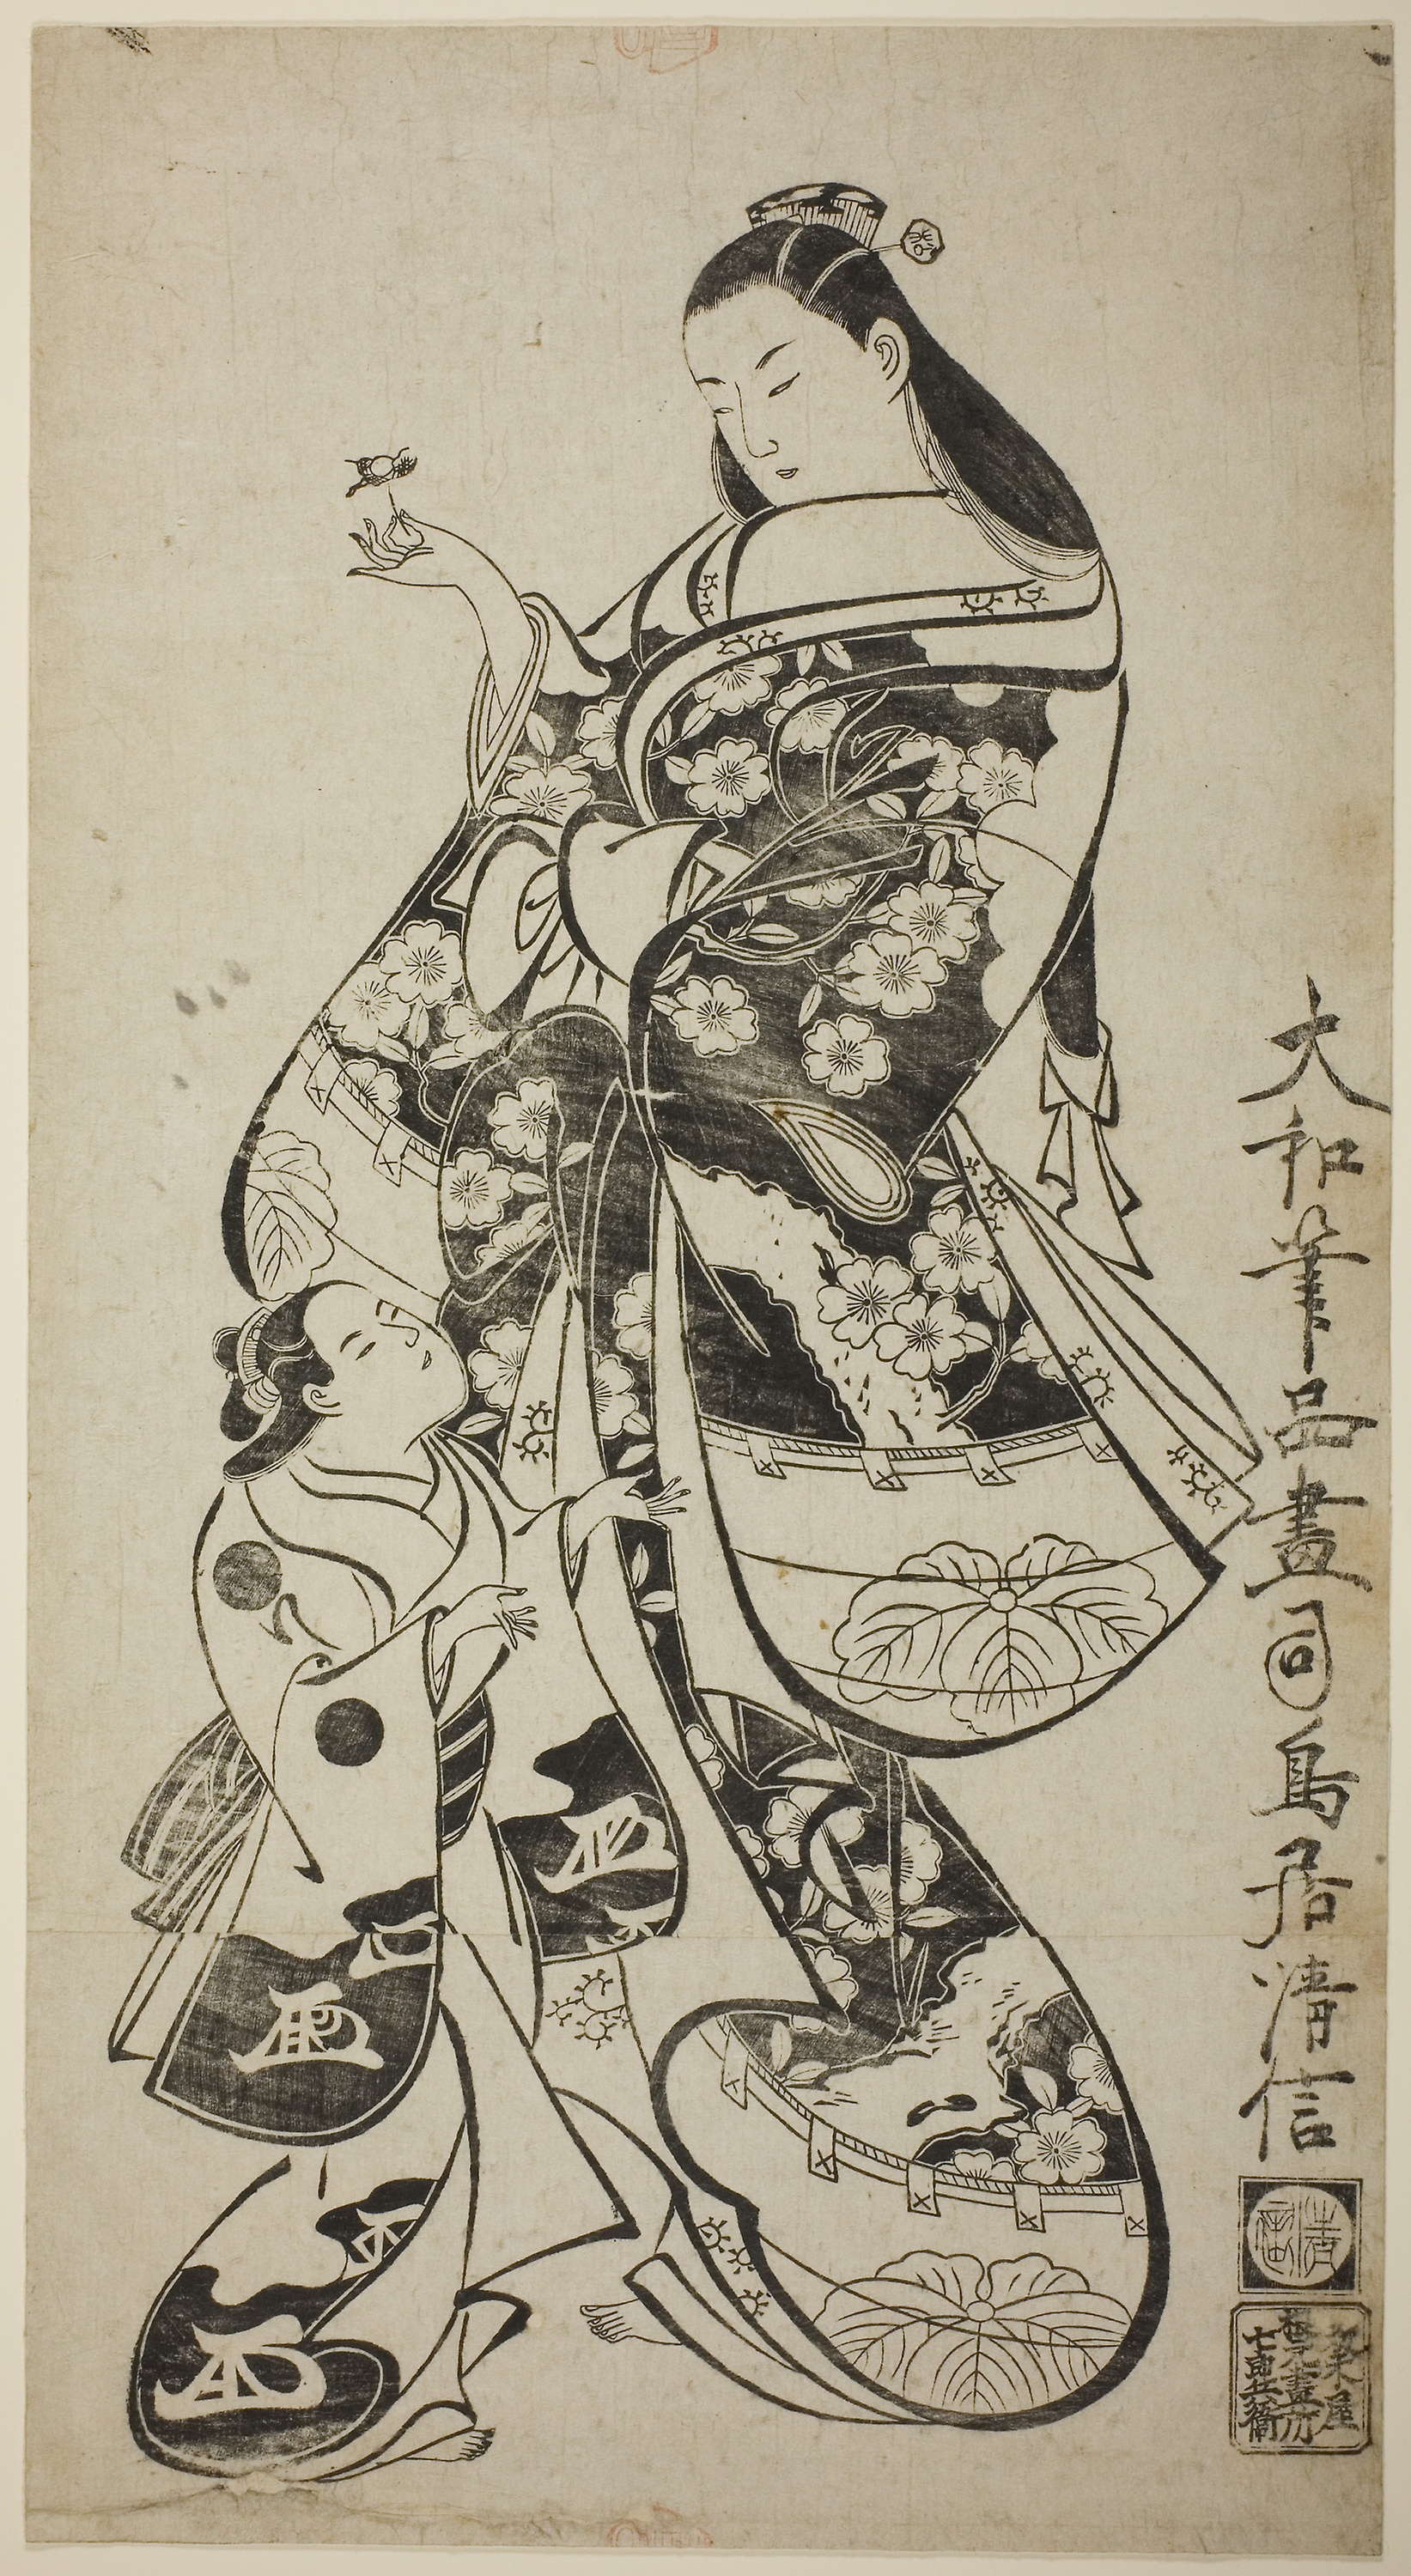
illustration, costume design, art, style